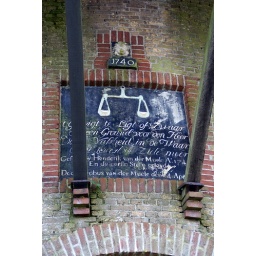
The present mill built of stone in a round shape was erected by Hendrik van der Meule in 1740.